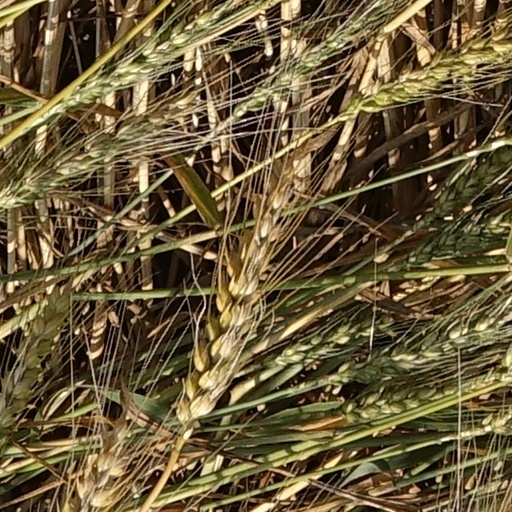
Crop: wheat